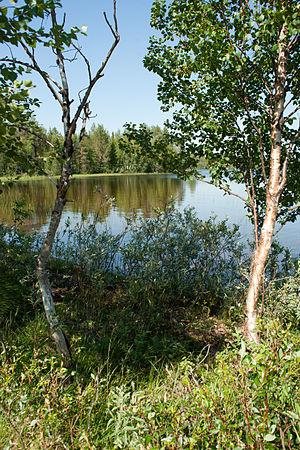
Le lac Kitkajärvi ou Kitka est un lac situé dans les municipalités de Posio et de Kuusamo en Finlande.
Le Yli-Kitka est un lac situé à cheval sur la Laponie et l'Ostrobotnie du Nord en Finlande.